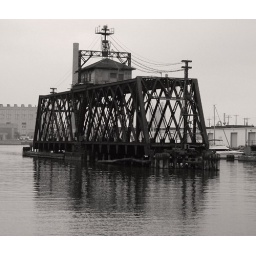
Swing railway bridge in the middle of Milwaukee river